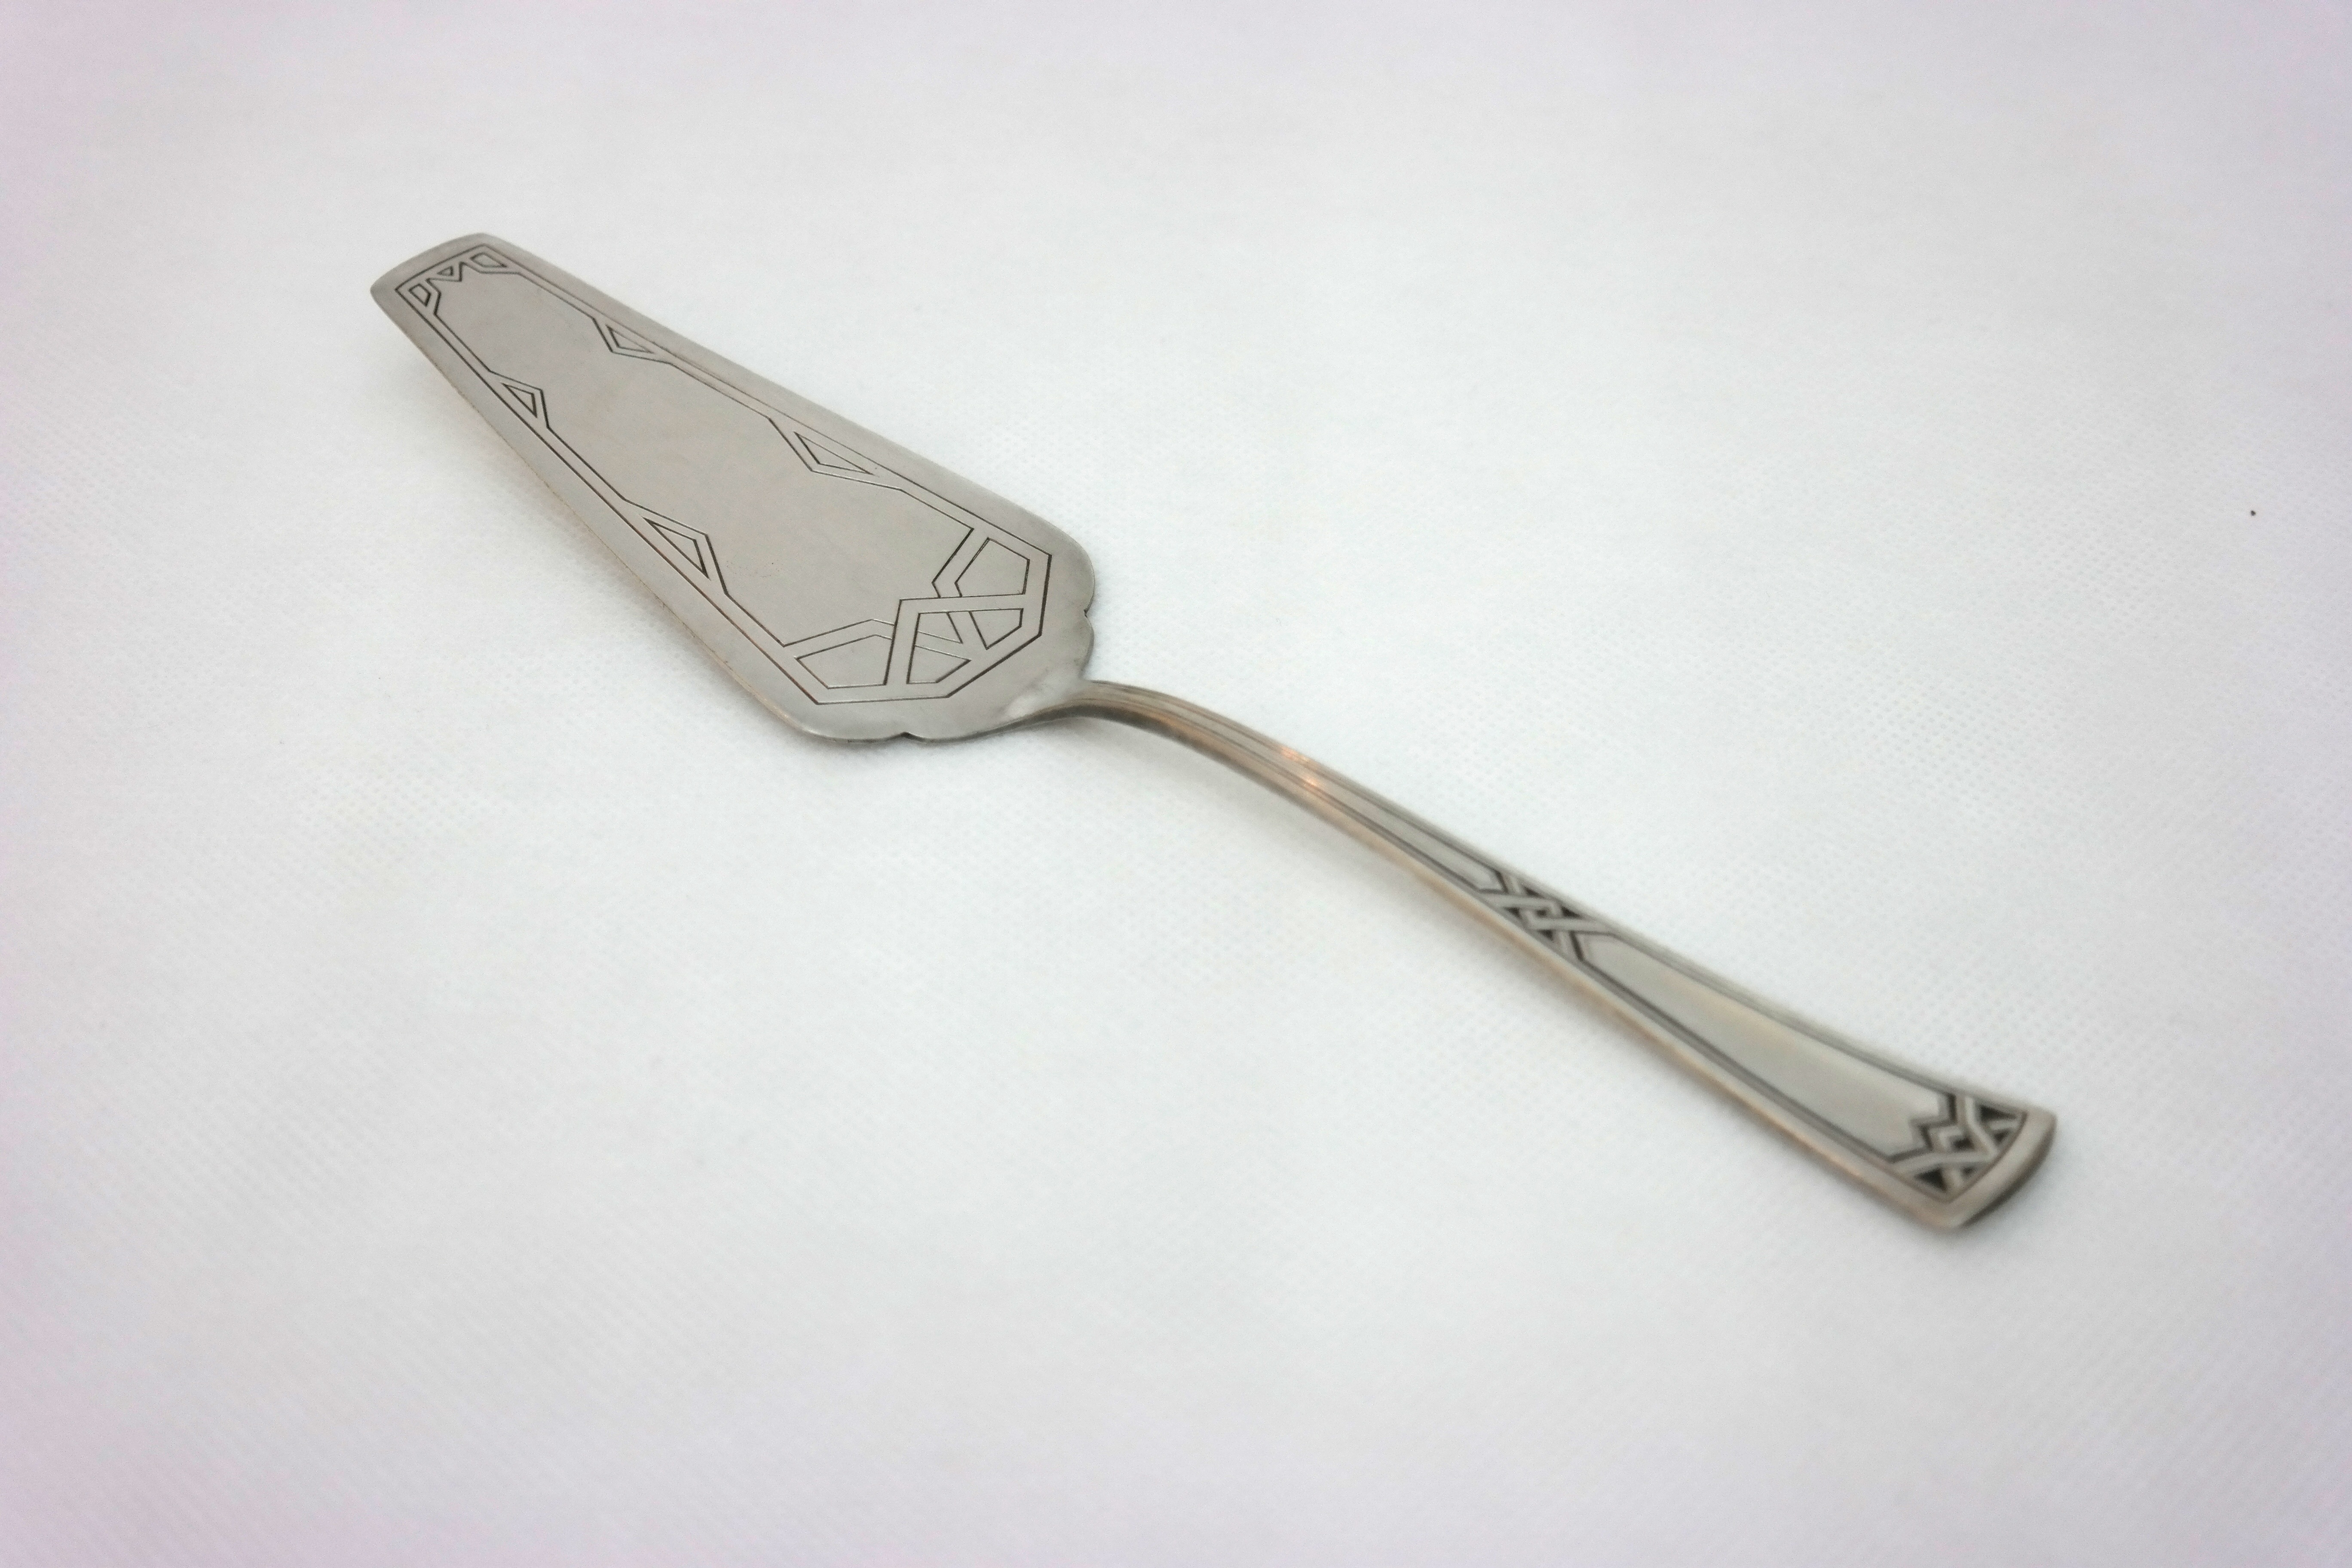
fork, cutlery, antique, old, tool, dessert, cake, tableware, spoon, product, silver, serving spoon